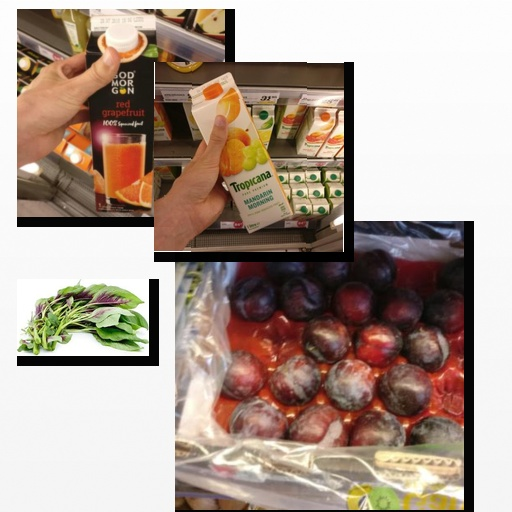
Food items: mandarin_juice, grapefruit_juice, plum, amaranth